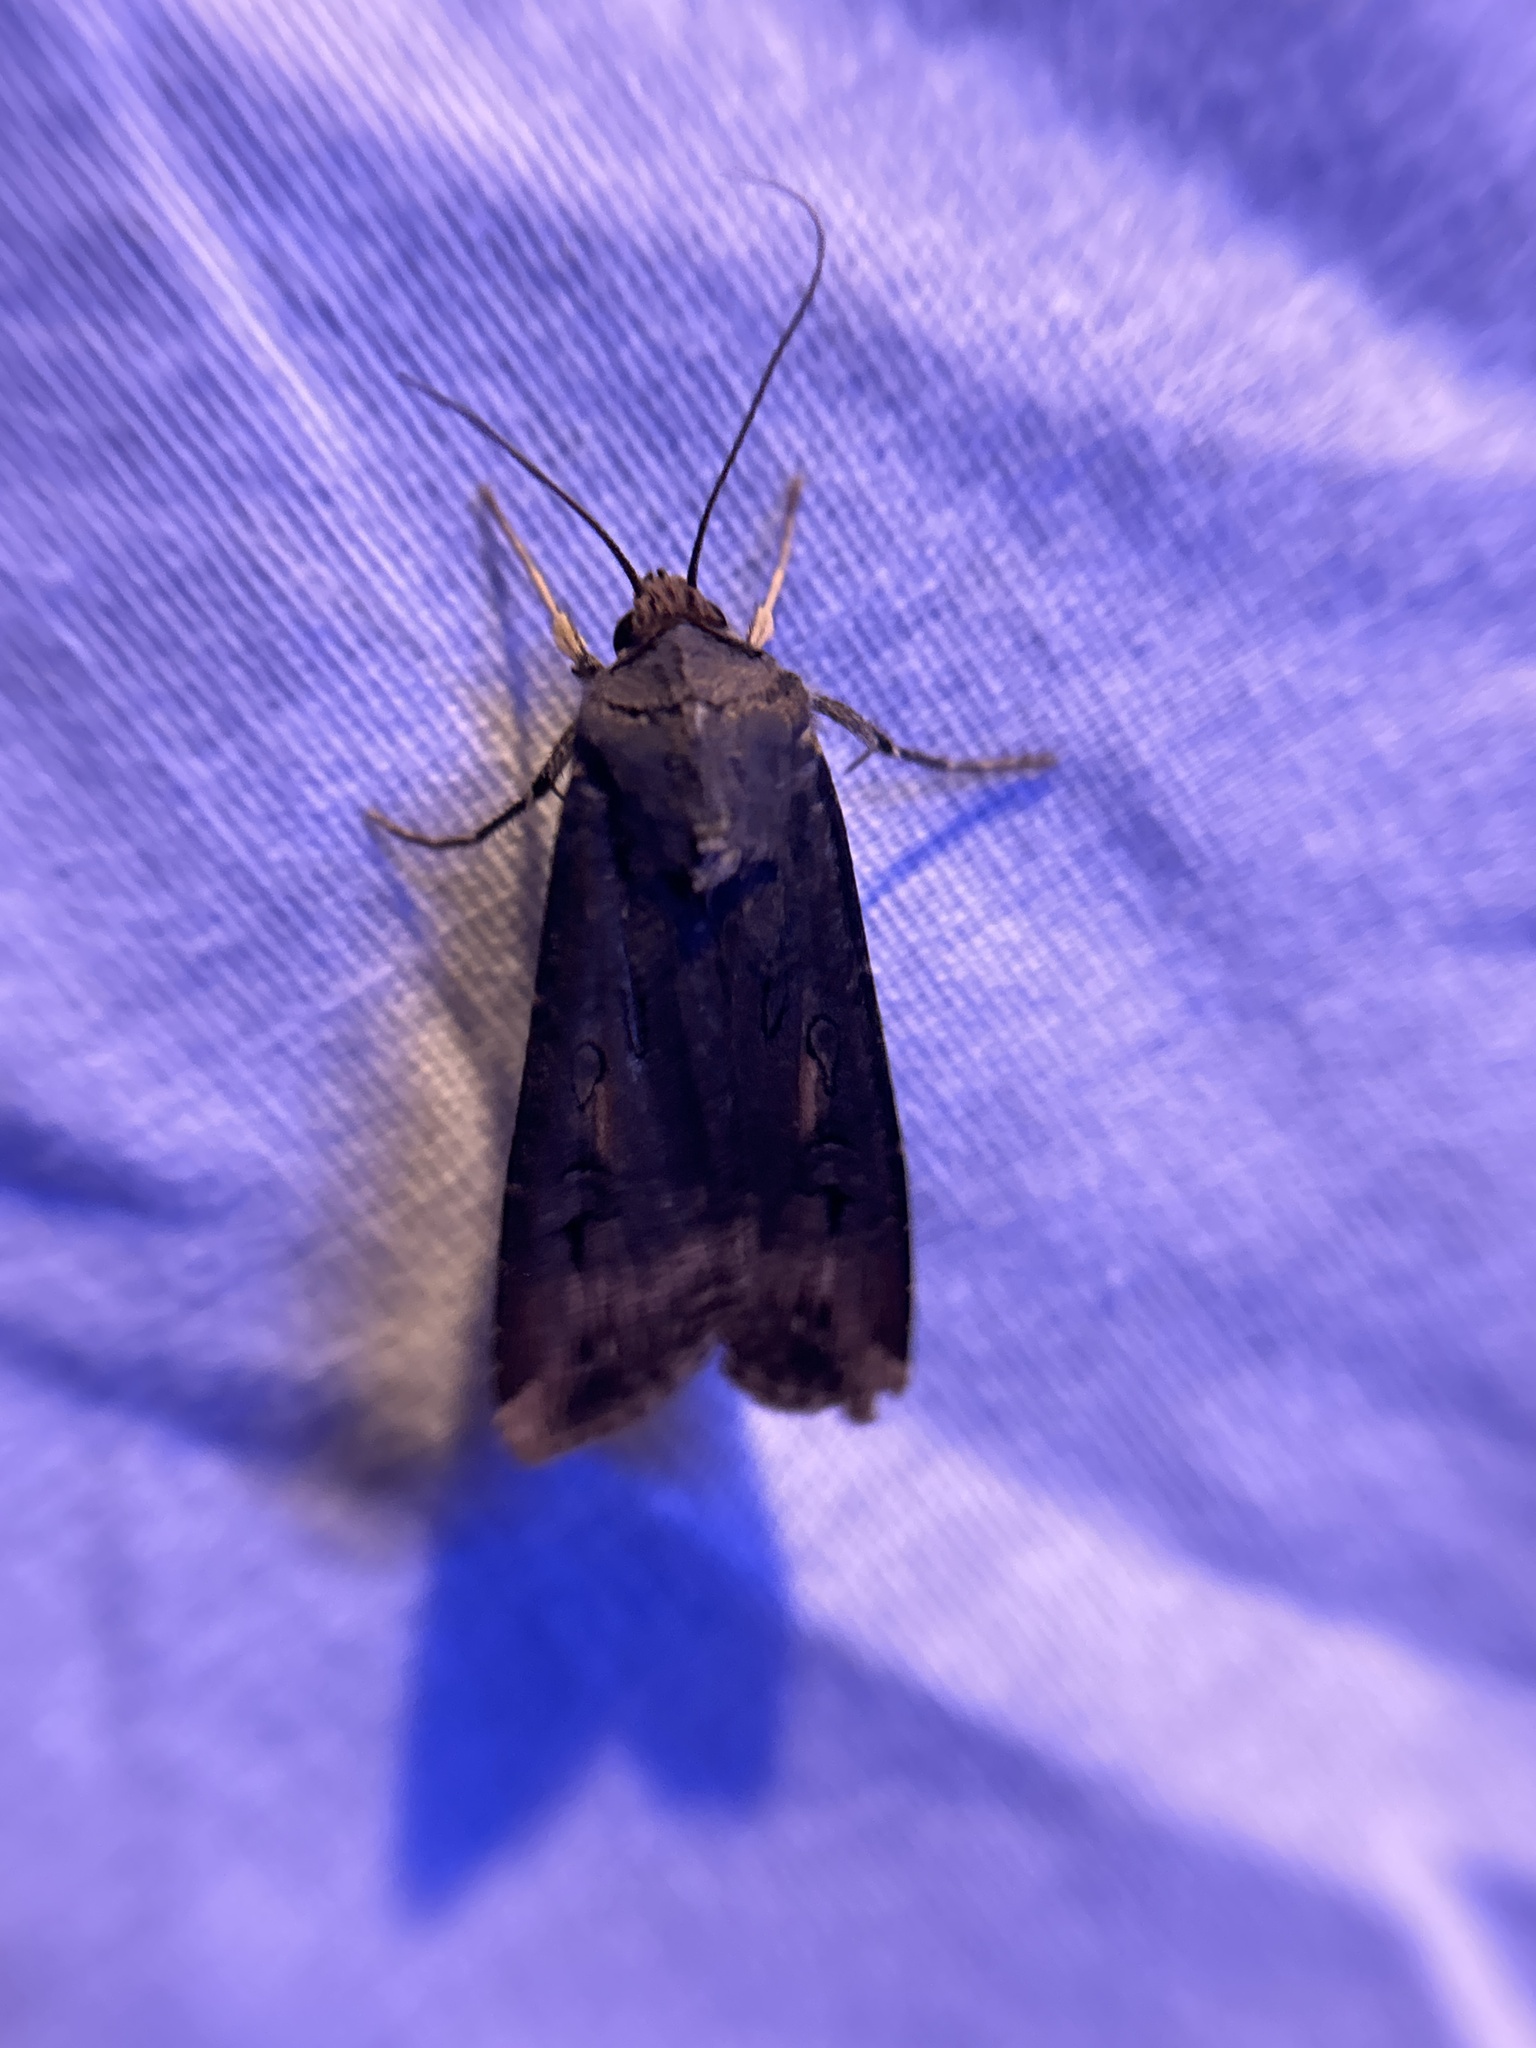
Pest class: cutworms